The Sisterhood (2004 film)

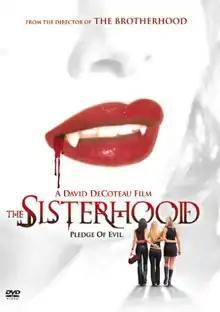
DVD cover

The Sisterhood is a 2004 American supernatural horror film directed by David DeCoteau.